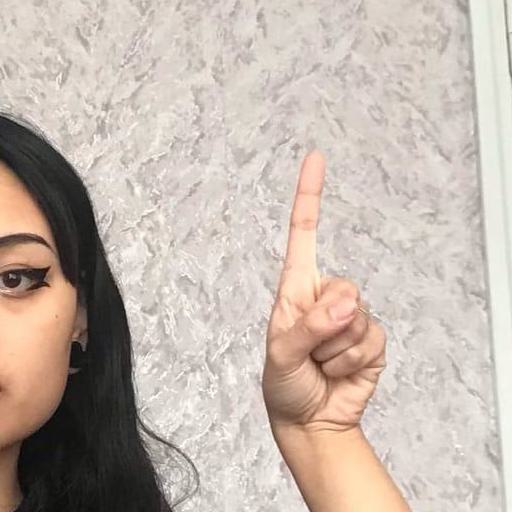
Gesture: one